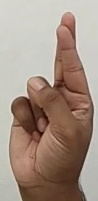
ASL sign: R